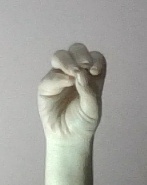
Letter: ha